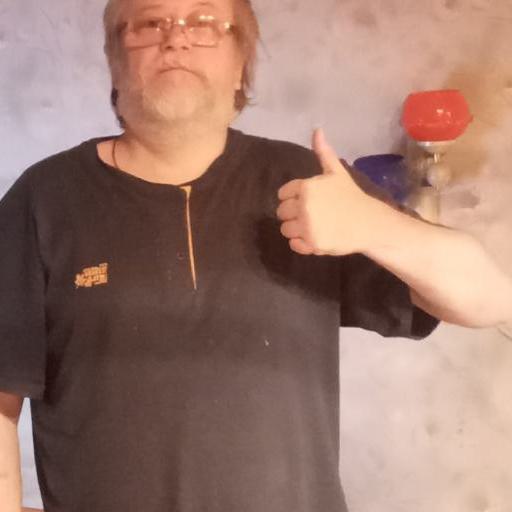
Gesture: like